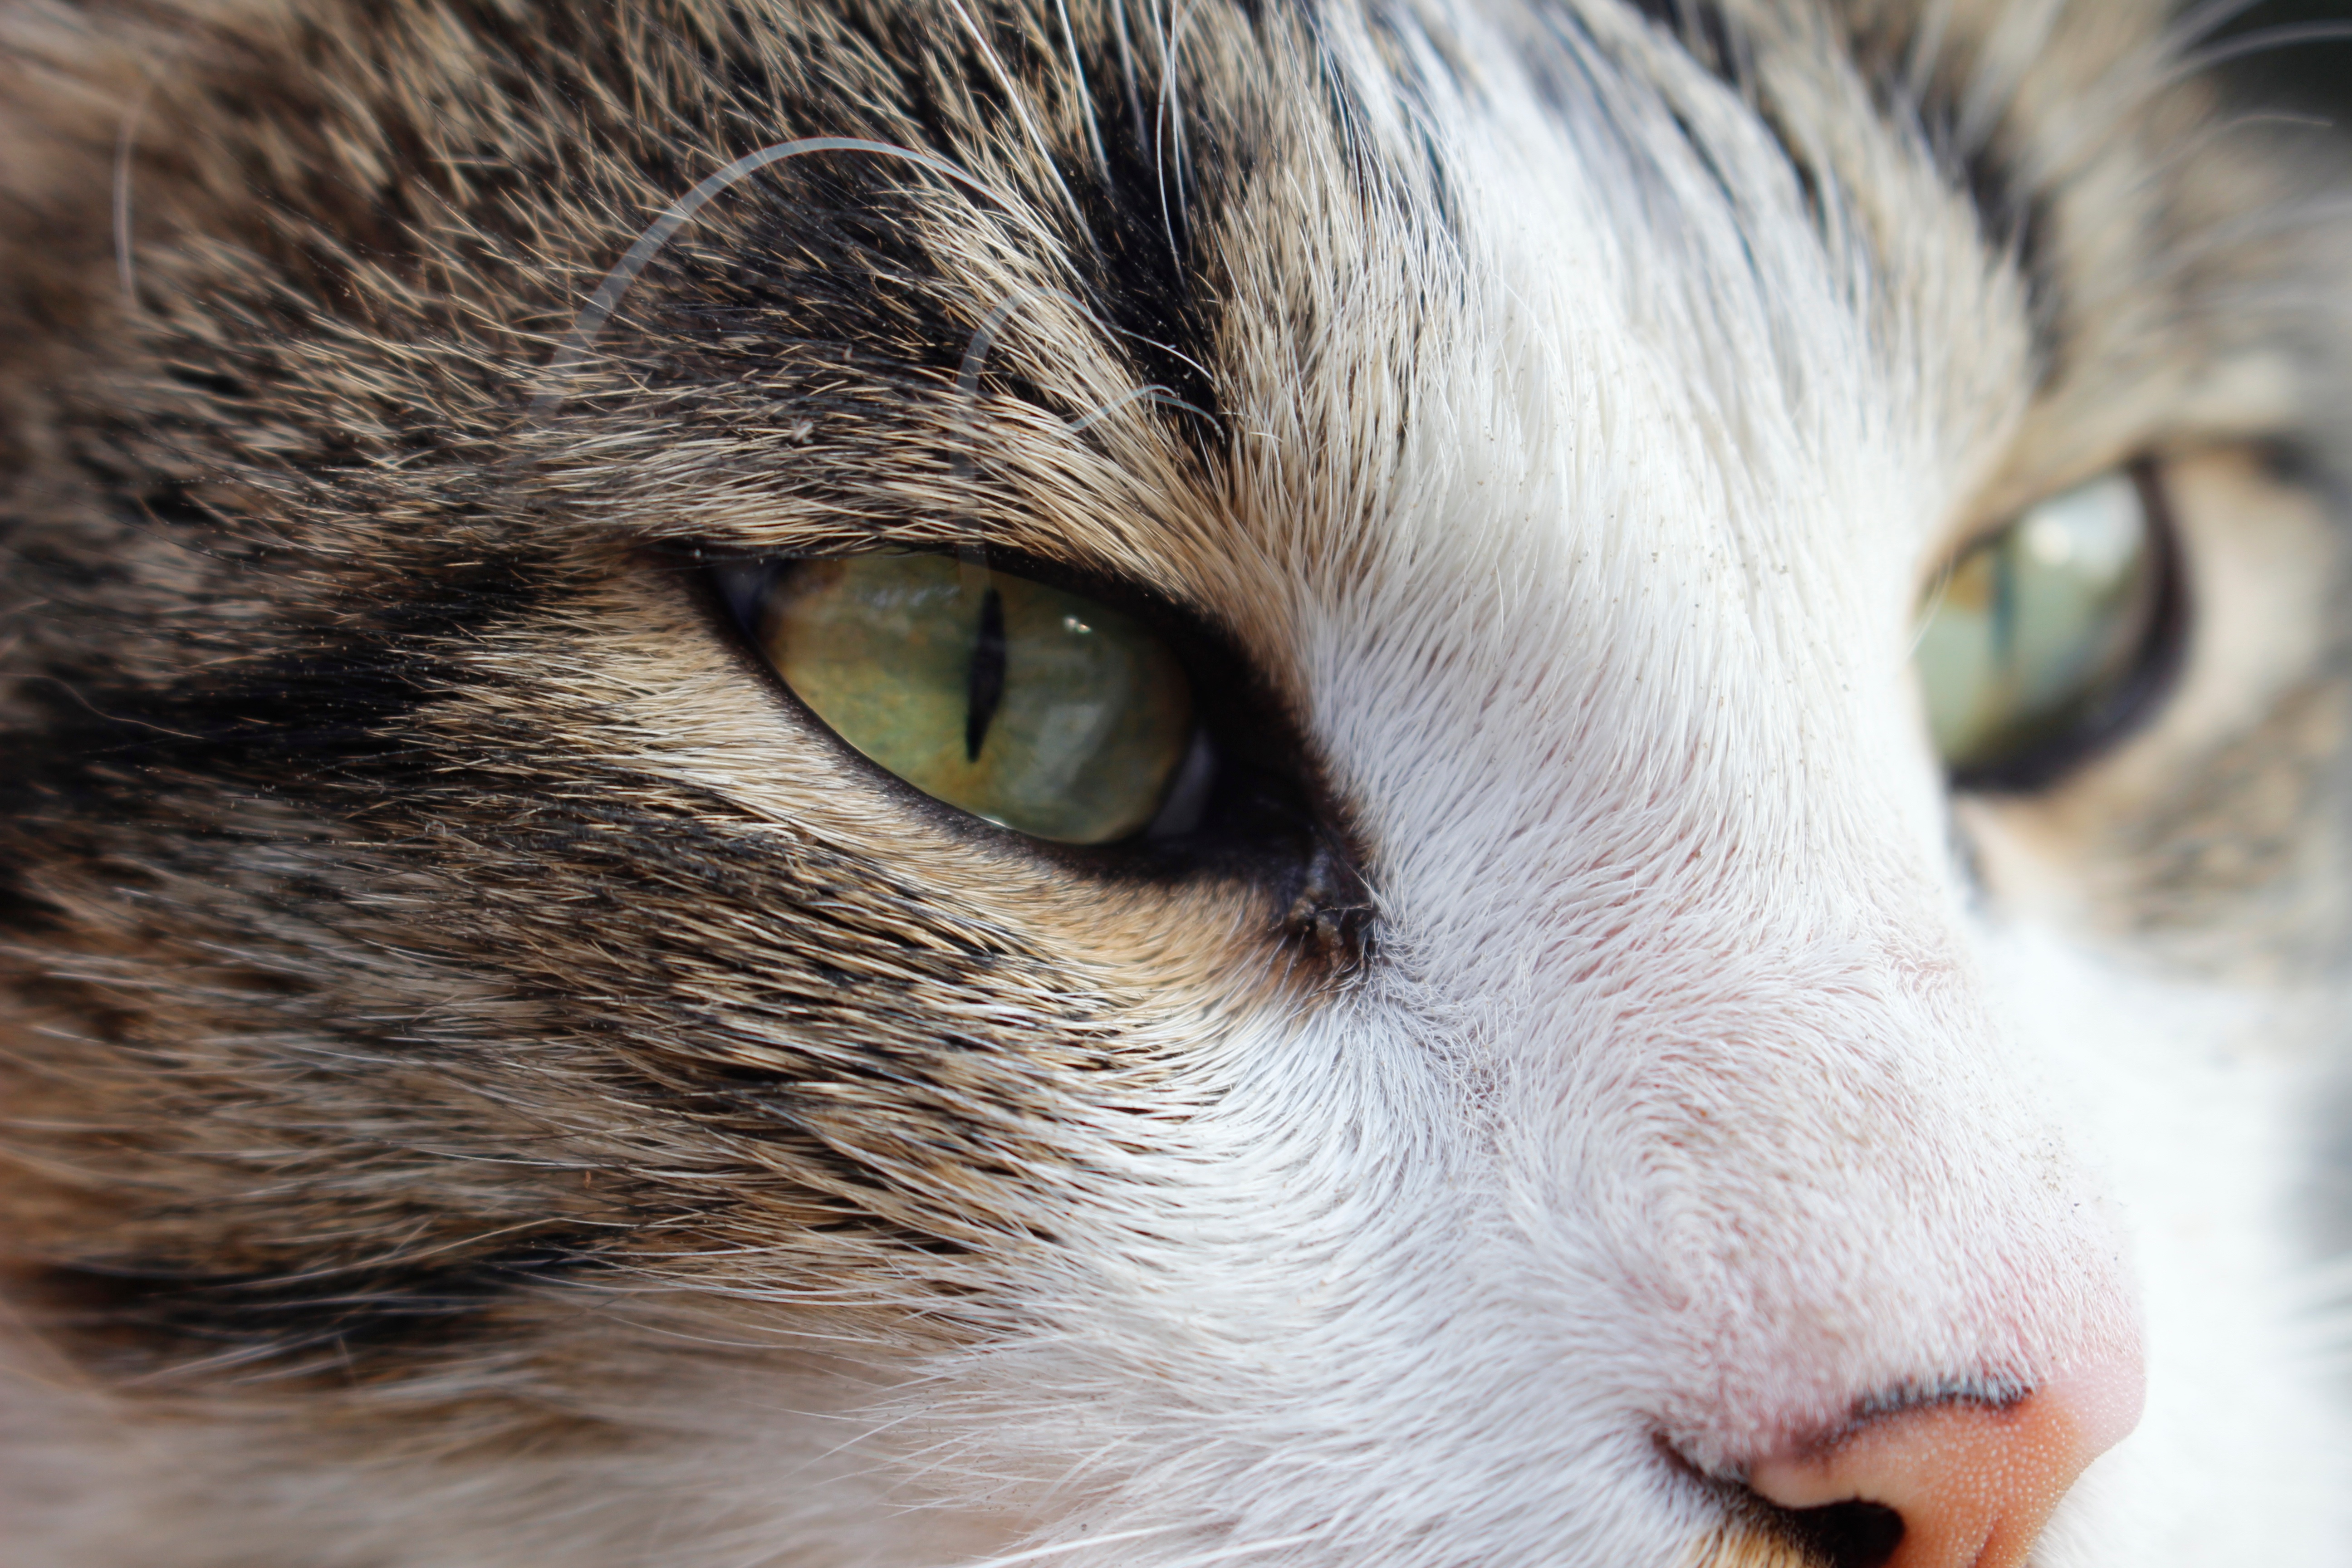
kitten, cat, mammal, close up, nose, whiskers, snout, eye, skin, vertebrate, organ, tabby cat, european shorthair, small to medium sized cats, cat like mammal